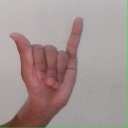
अक्षर: य